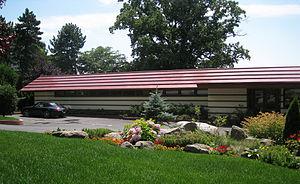
Cet article propose une liste exhaustive des réalisations de Frank Lloyd Wright. Huit d'entre elles sont classées sur la liste du patrimoine mondial de l'UNESCO depuis le 7 juillet 2019 au titre des œuvres architecturales du XXᵉ siècle de Frank Lloyd Wright.